Greco-Turkish War (1919–1922)

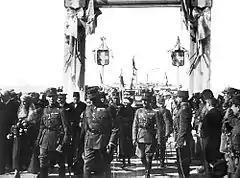
Arrival of Crown Prince George in Smyrna, 1919

One of the main motivations for initiating the war was to realize the Megali (Great) Idea, a core concept of Greek nationalism. The Megali Idea was an irredentist vision of a restoration of a Greater Greece on both sides of the Aegean that would incorporate territories with Greek populations outside the borders of the Kingdom of Greece, which was initially very small – roughly half the size of the present-day Greek Republic. From the time of Greek independence from the Ottoman Empire in 1830, the Megali Idea had played a major role in Greek politics. Greek politicians, since the independence of the Greek state, had made several speeches on the issue of the "historic inevitability of the expansion of the Greek Kingdom." For instance, Greek politician Ioannis Kolettis voiced this conviction in the assembly in 1844: "There are two great centres of Hellenism. Athens is the capital of the Kingdom. Constantinople is the great capital, the City, the dream and hope of all Greeks."